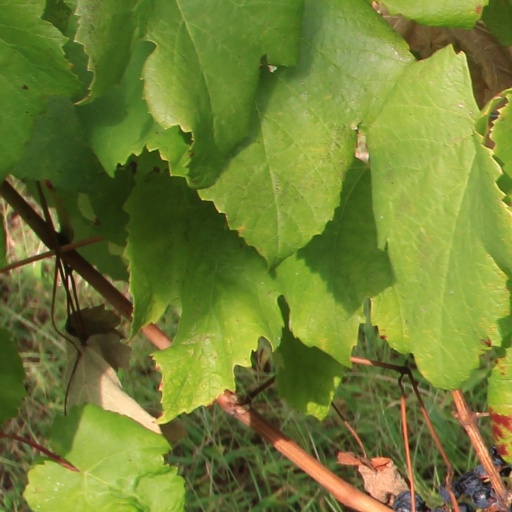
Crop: grape